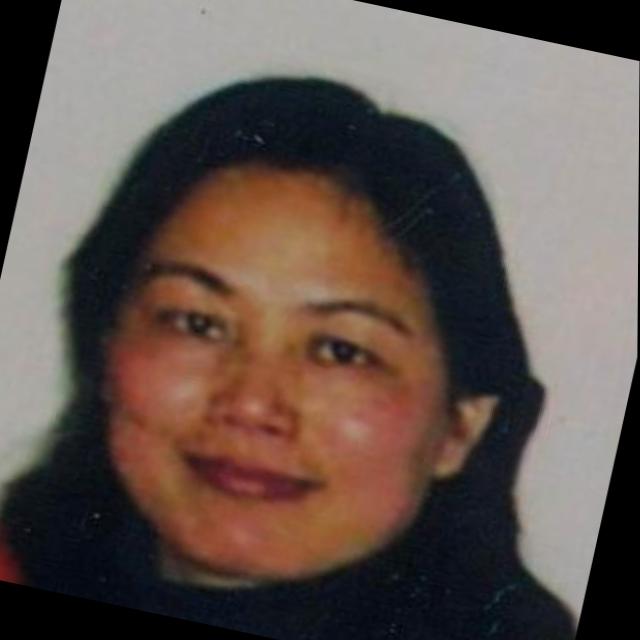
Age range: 21-44